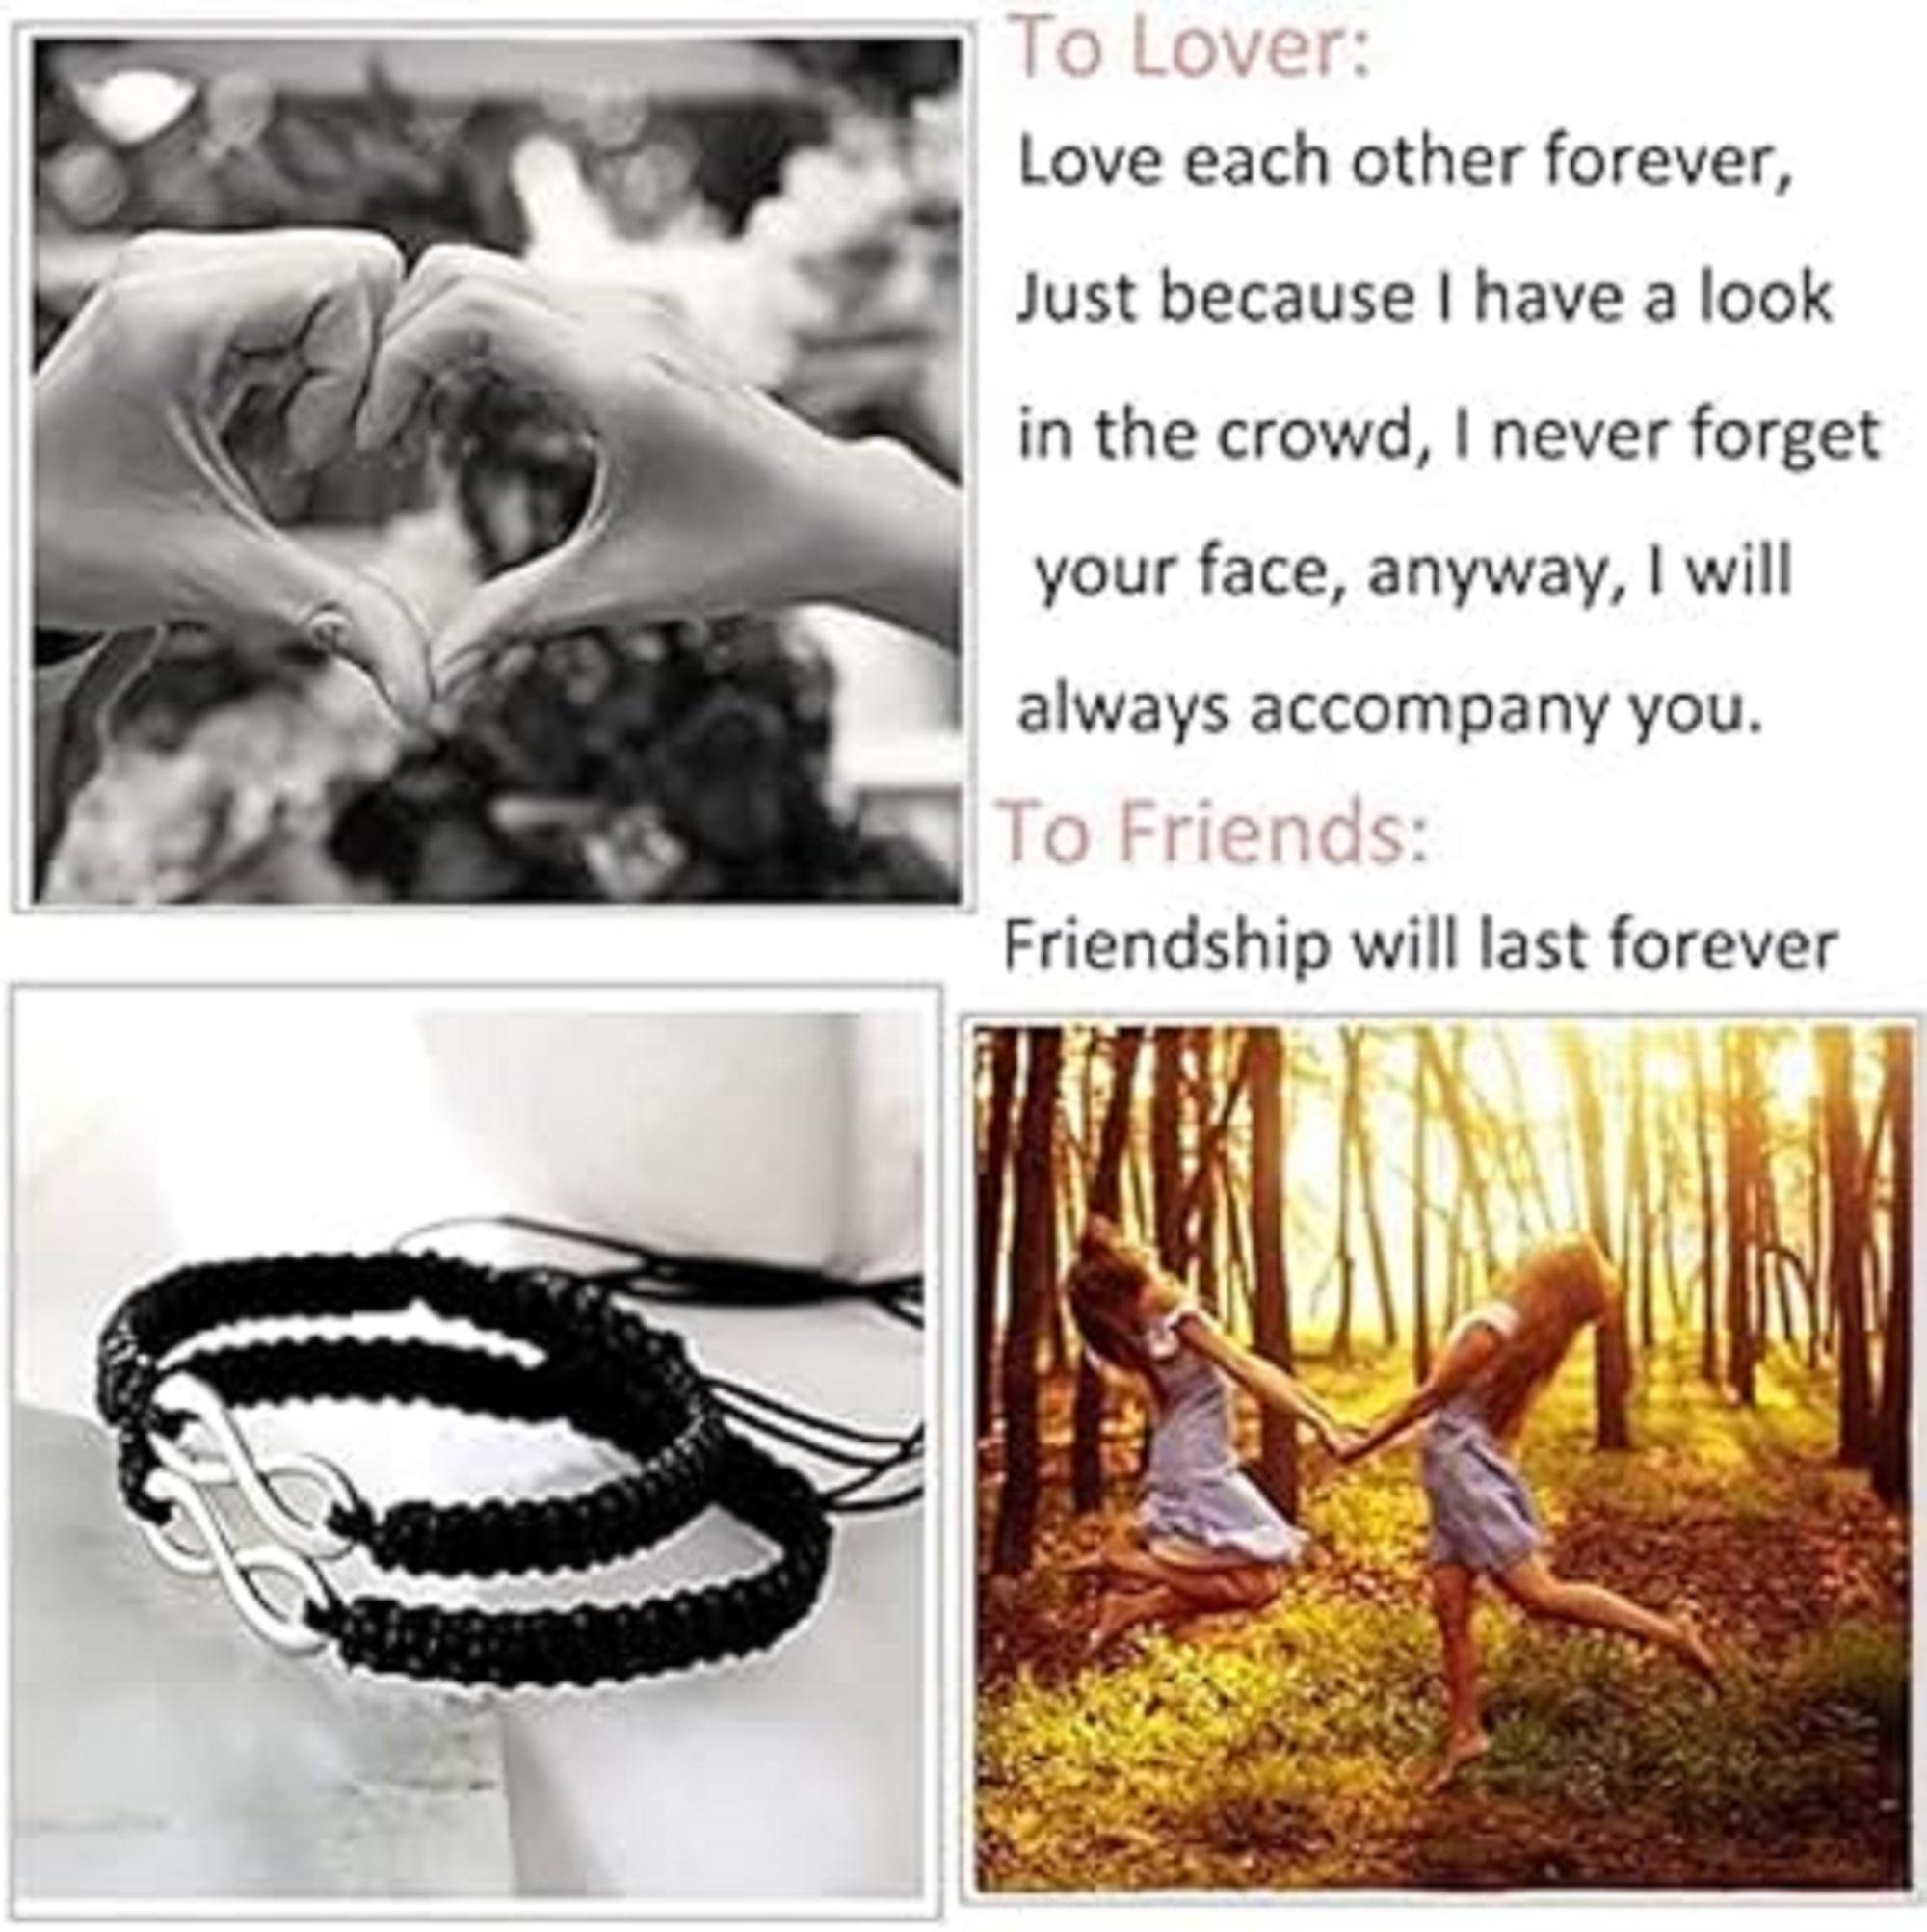
Rudrakshi Craft Jewellery Infinity Black Thread bracelet Nazar Battu Unisex (Set of 3)
Type: Bracelets & Bangles
Brand: Rudrakshi Craft
Price: Rs. 1099
Jewellery Infinity Black Thread bracelet Nazar Battu Unisex (Set of 3)
Features: A symbol for timeless existence and eternity, our Infinity Bracelet is delicately crafted and finished with utmost care. It embodies traditional workmanship and contemporary touch,Infinity Zircon Bracelets for Men, Women and Couples. Handmade with infinity charms and black thread,Care instructions:- In order to keep your lovely jewelry in perfect condition, we always advise keeping items out of contact with any chemicals, strong perfumes or water,Department Name: Unisex-Adult